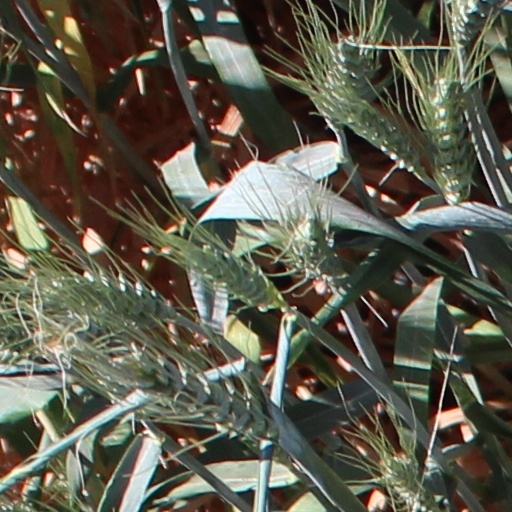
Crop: wheat